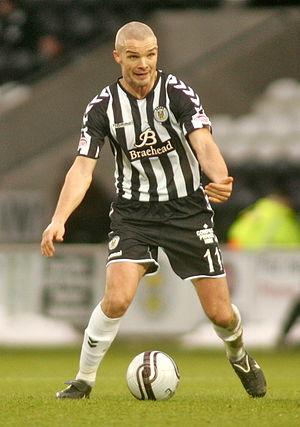
Jim Goodwin est un joueur international et entraîneur irlandais de football, né le 20 novembre 1981 à Waterford. Il évolue au poste de milieu défensif.